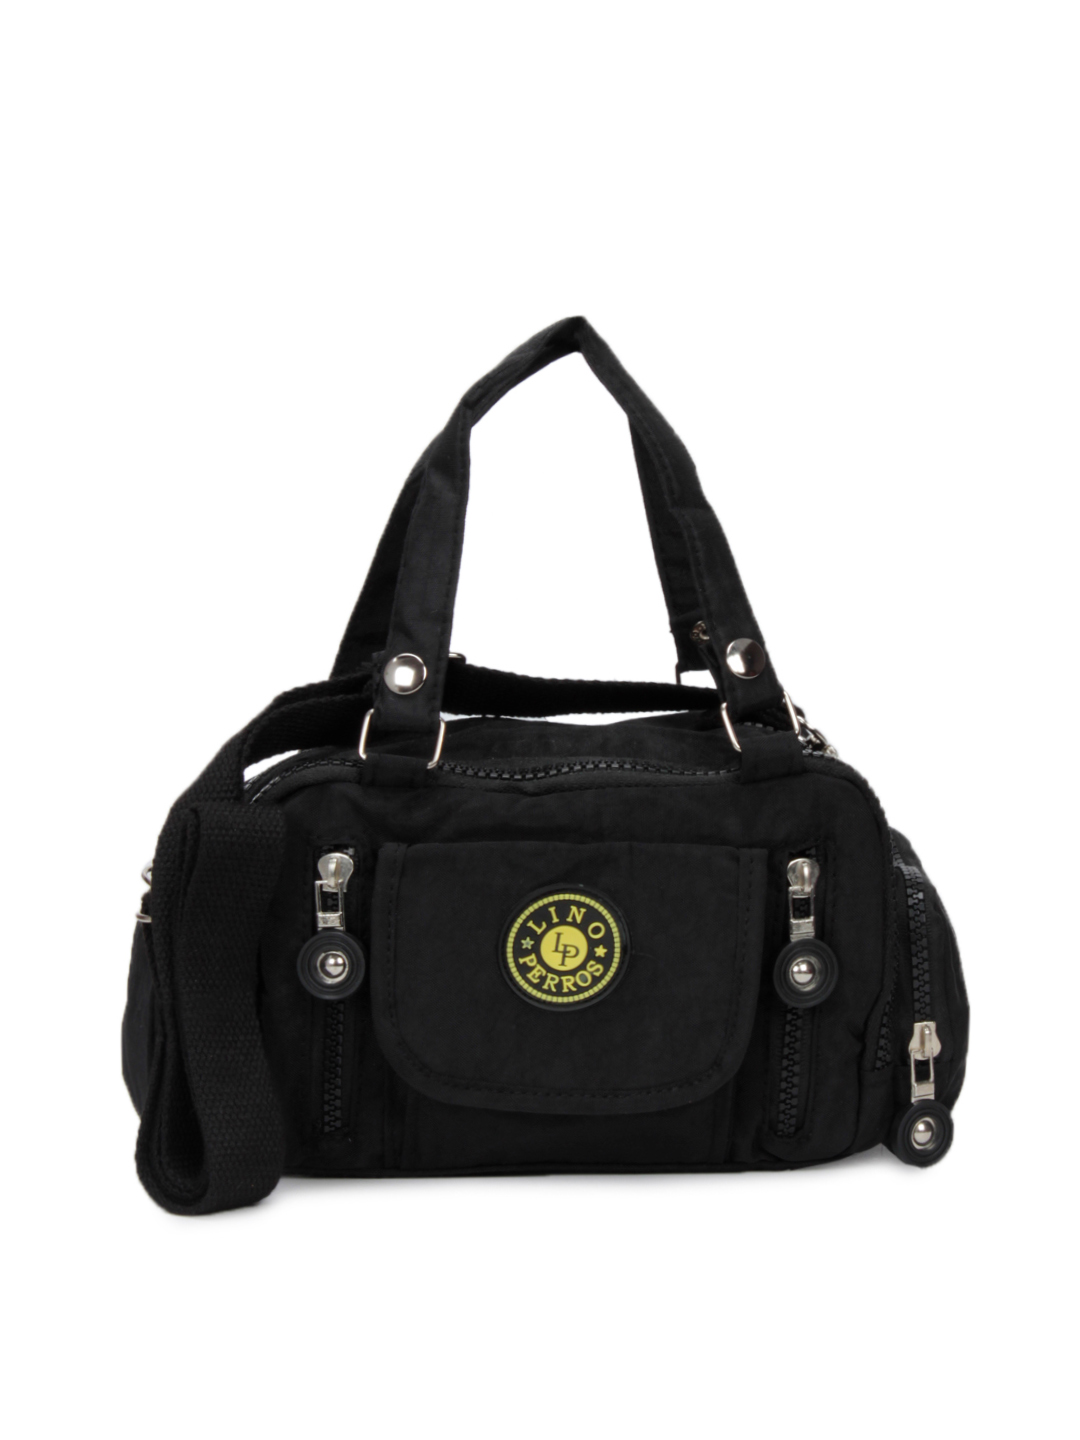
Lino Perros Women Sporty Black Handbag
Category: Accessories / Bags / Handbags
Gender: Women
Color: Black
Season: Summer 2012
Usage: Casual